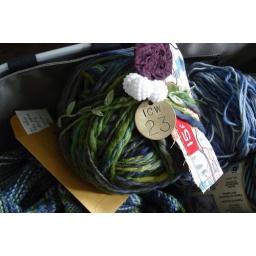
magic yarn ball in my knitting basket